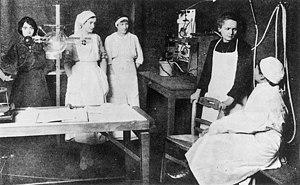
Hôpital-École Edith Cavell